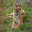
Label: tiger